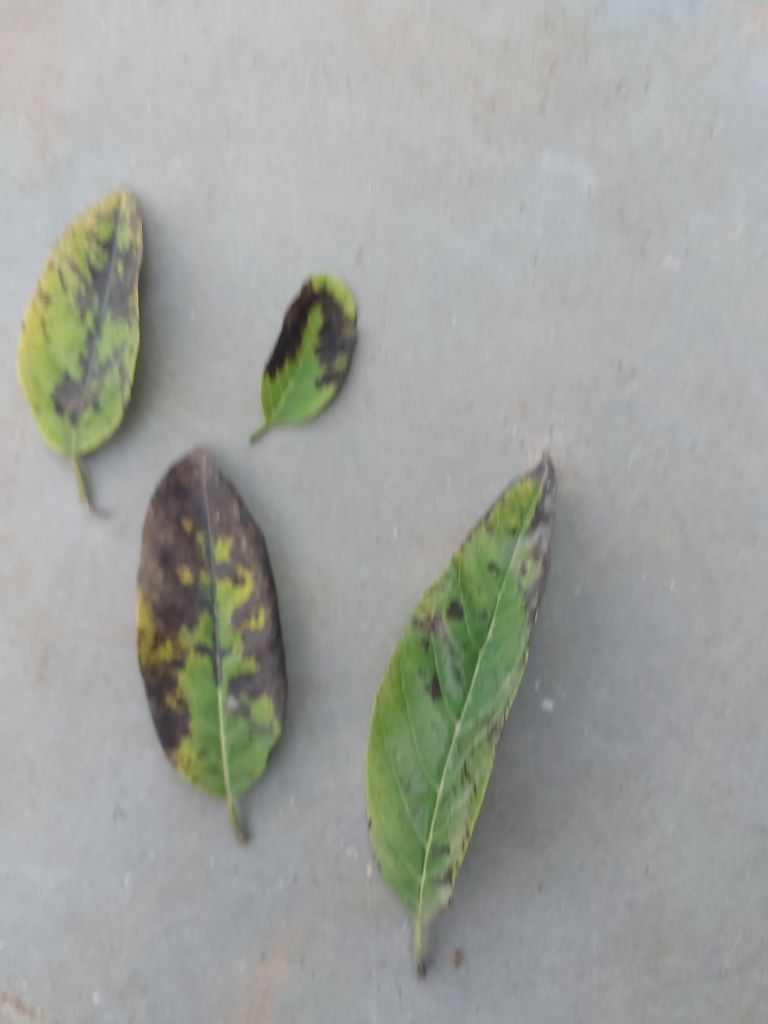
Disease label: Leaf spot on Leaves